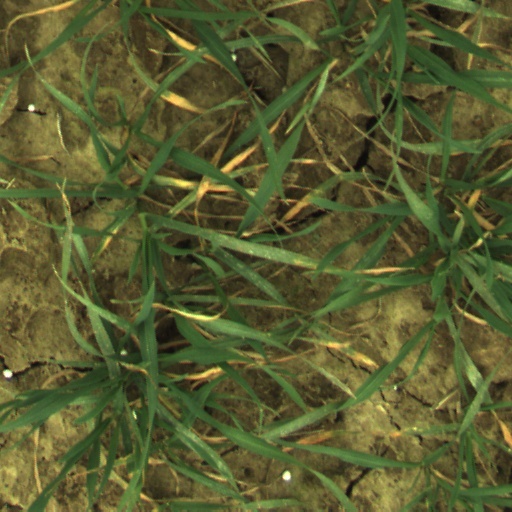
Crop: wheat